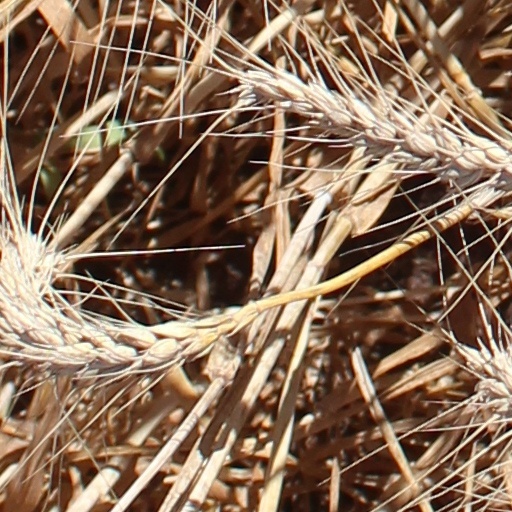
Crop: wheat